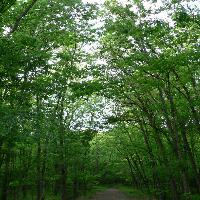
Weather: cloudy or overcast